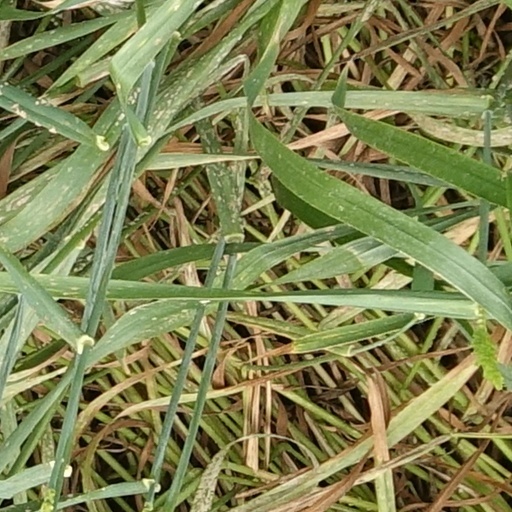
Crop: wheat